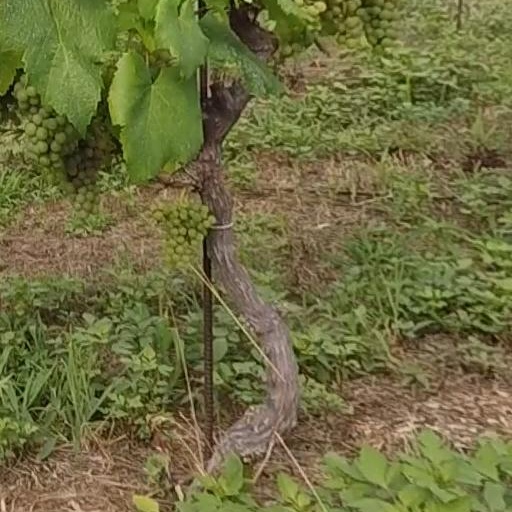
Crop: grape